Question: Please indicate a possible affordance area of the book that can be used for holding
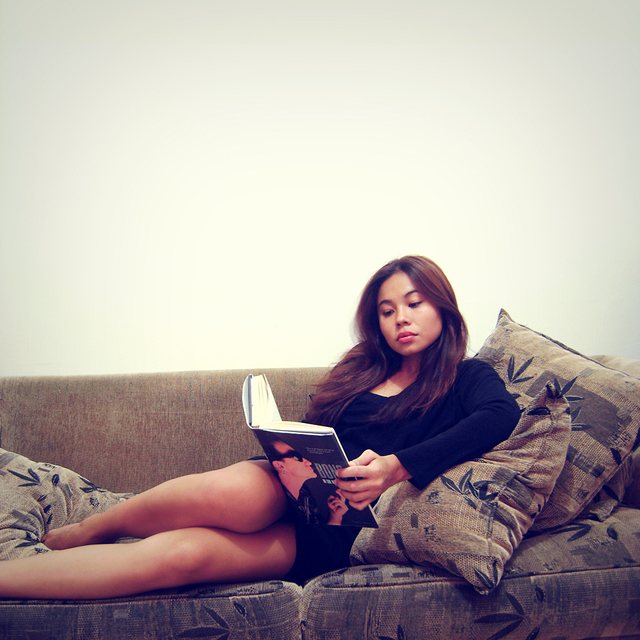
Answer: [236.391, 371.729, 379.549, 524.511]